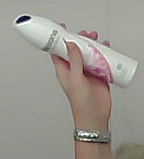
Product: rexona_spray